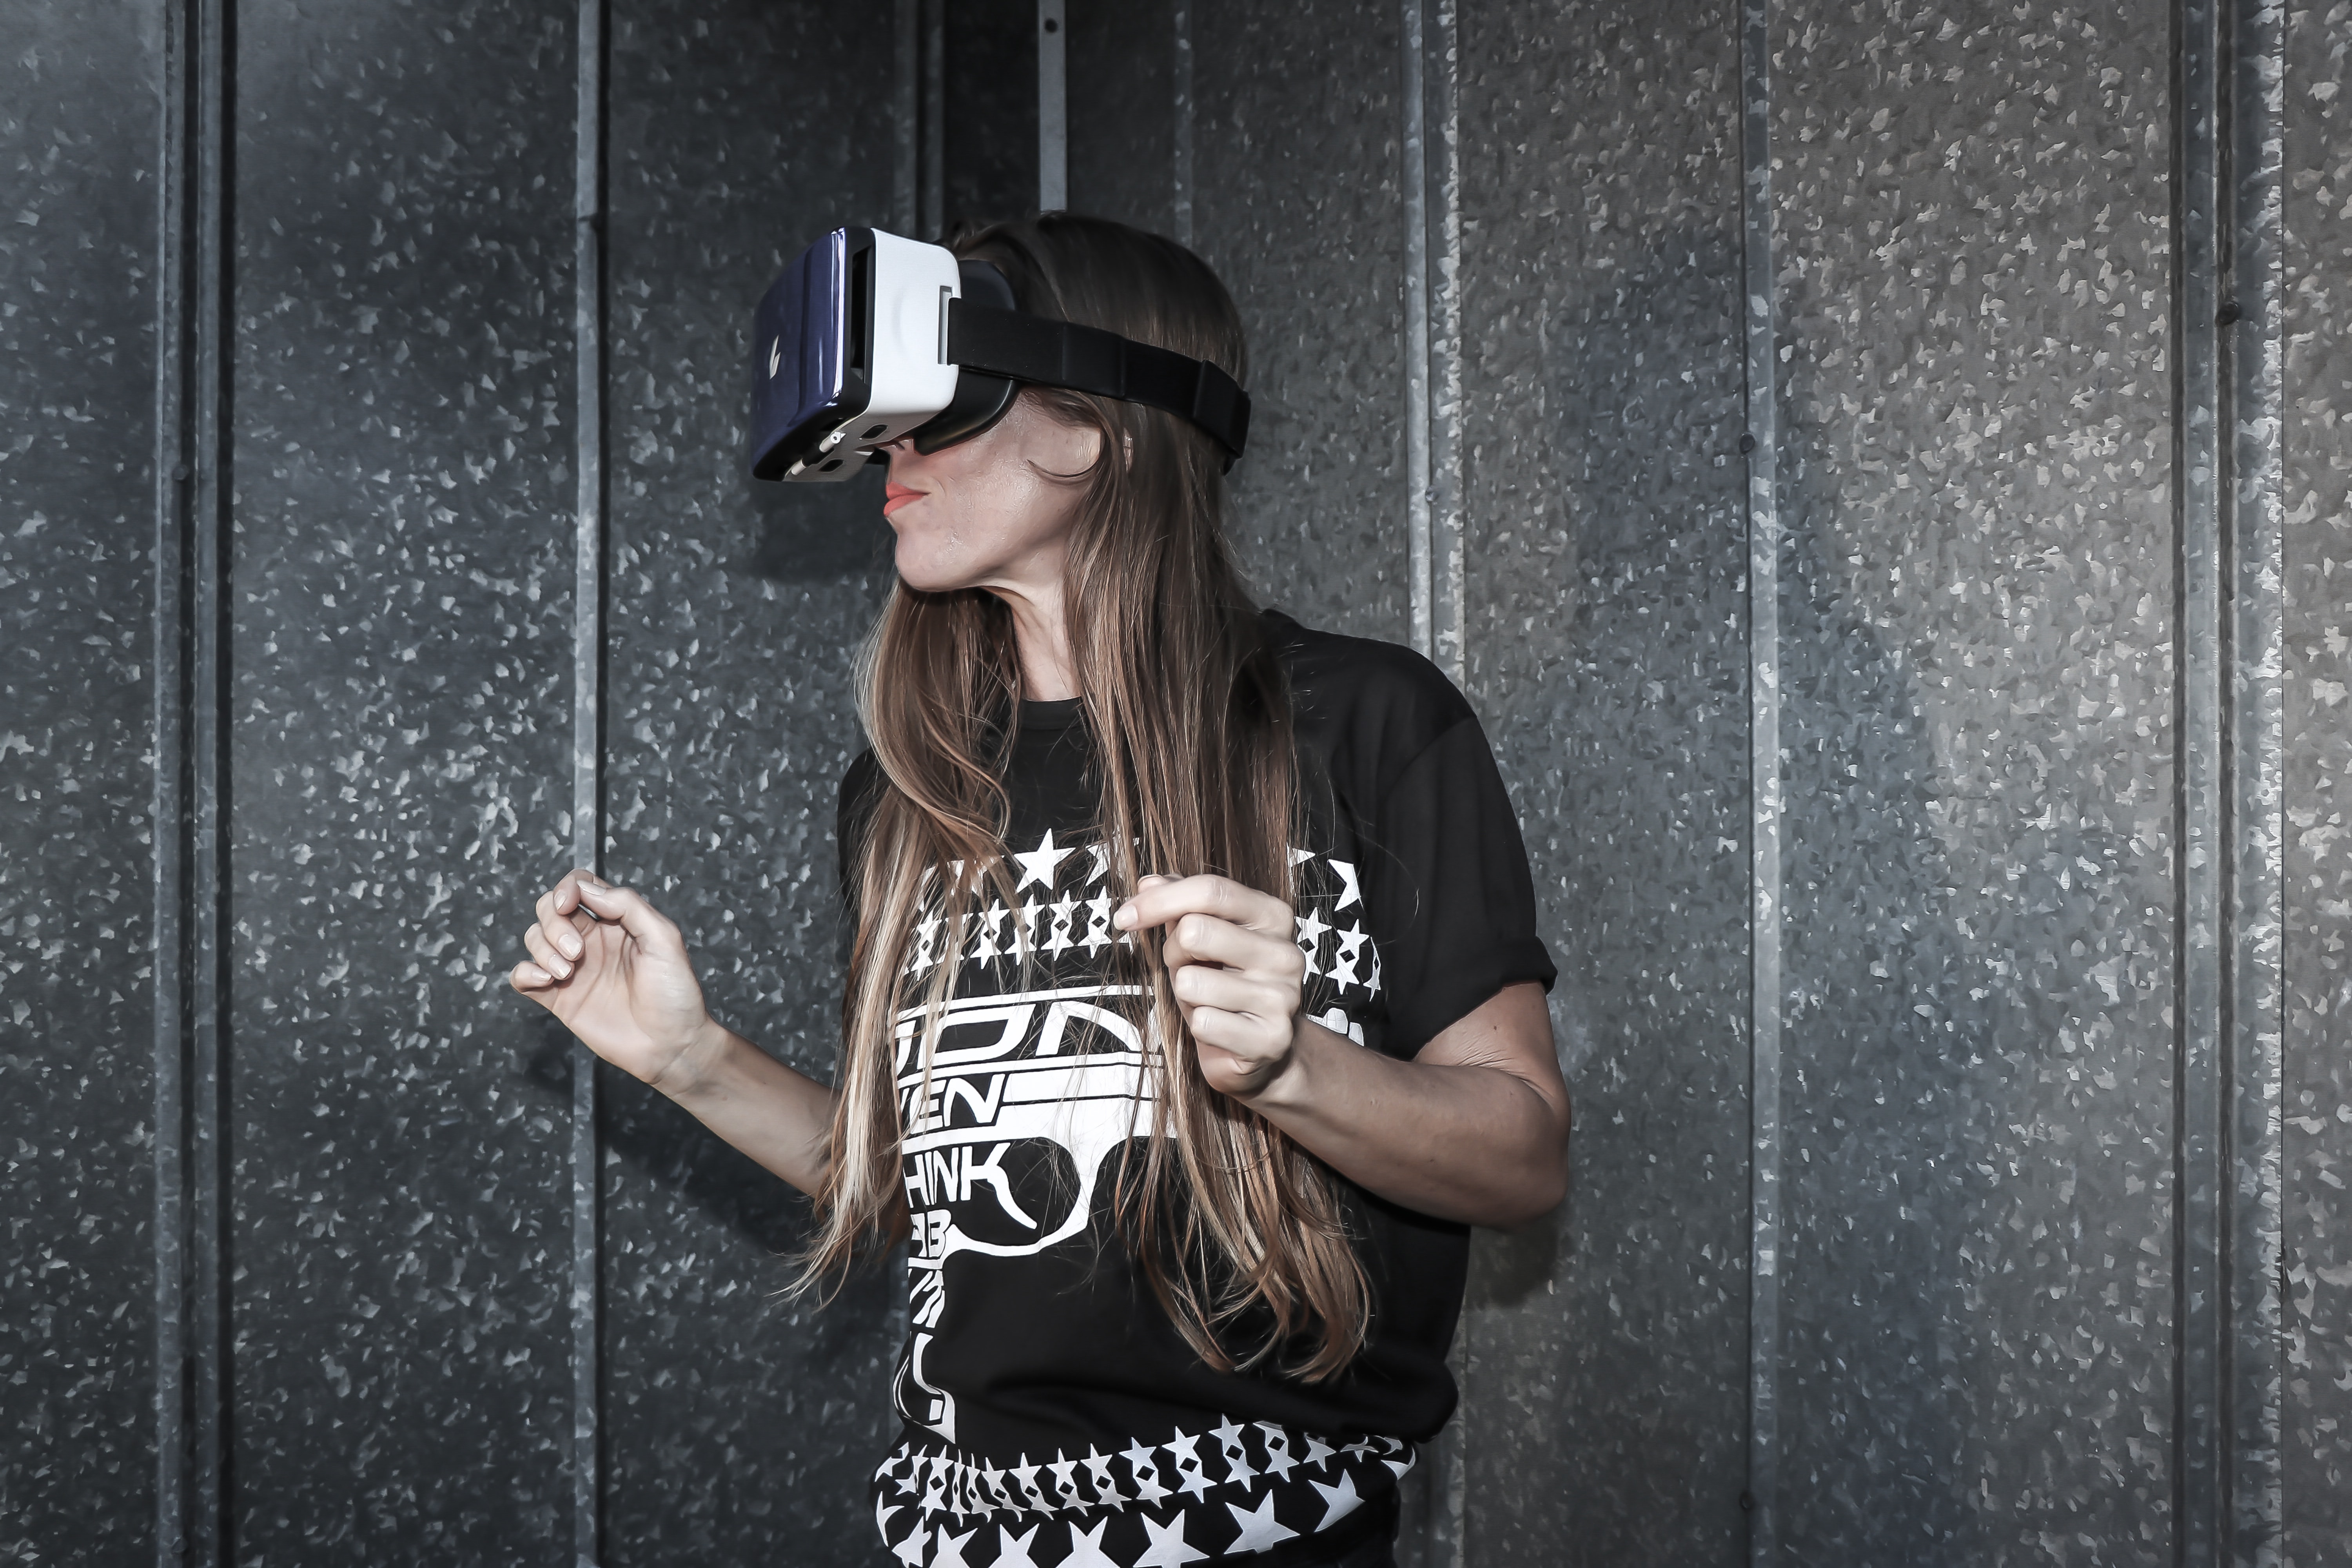
street fashion, cool, snapshot, eyewear, fashion, photography, headgear, neck, t shirt, audio equipment, sunglasses, photo shoot, fashion accessory, cap, style